Ambrosios Pleianthidis

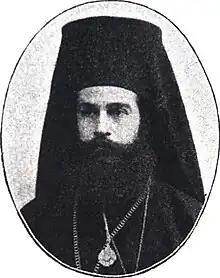

Ambrosios Pleiathidis (1872–1922) also known as Ambrosios of Moschonisia was the Greek Orthodox metropolitan bishop of Moschonisia, in modern Turkey, from February to September 1922. He was executed by the Turkish Army at the end of the Greco-Turkish War (1919-1922).